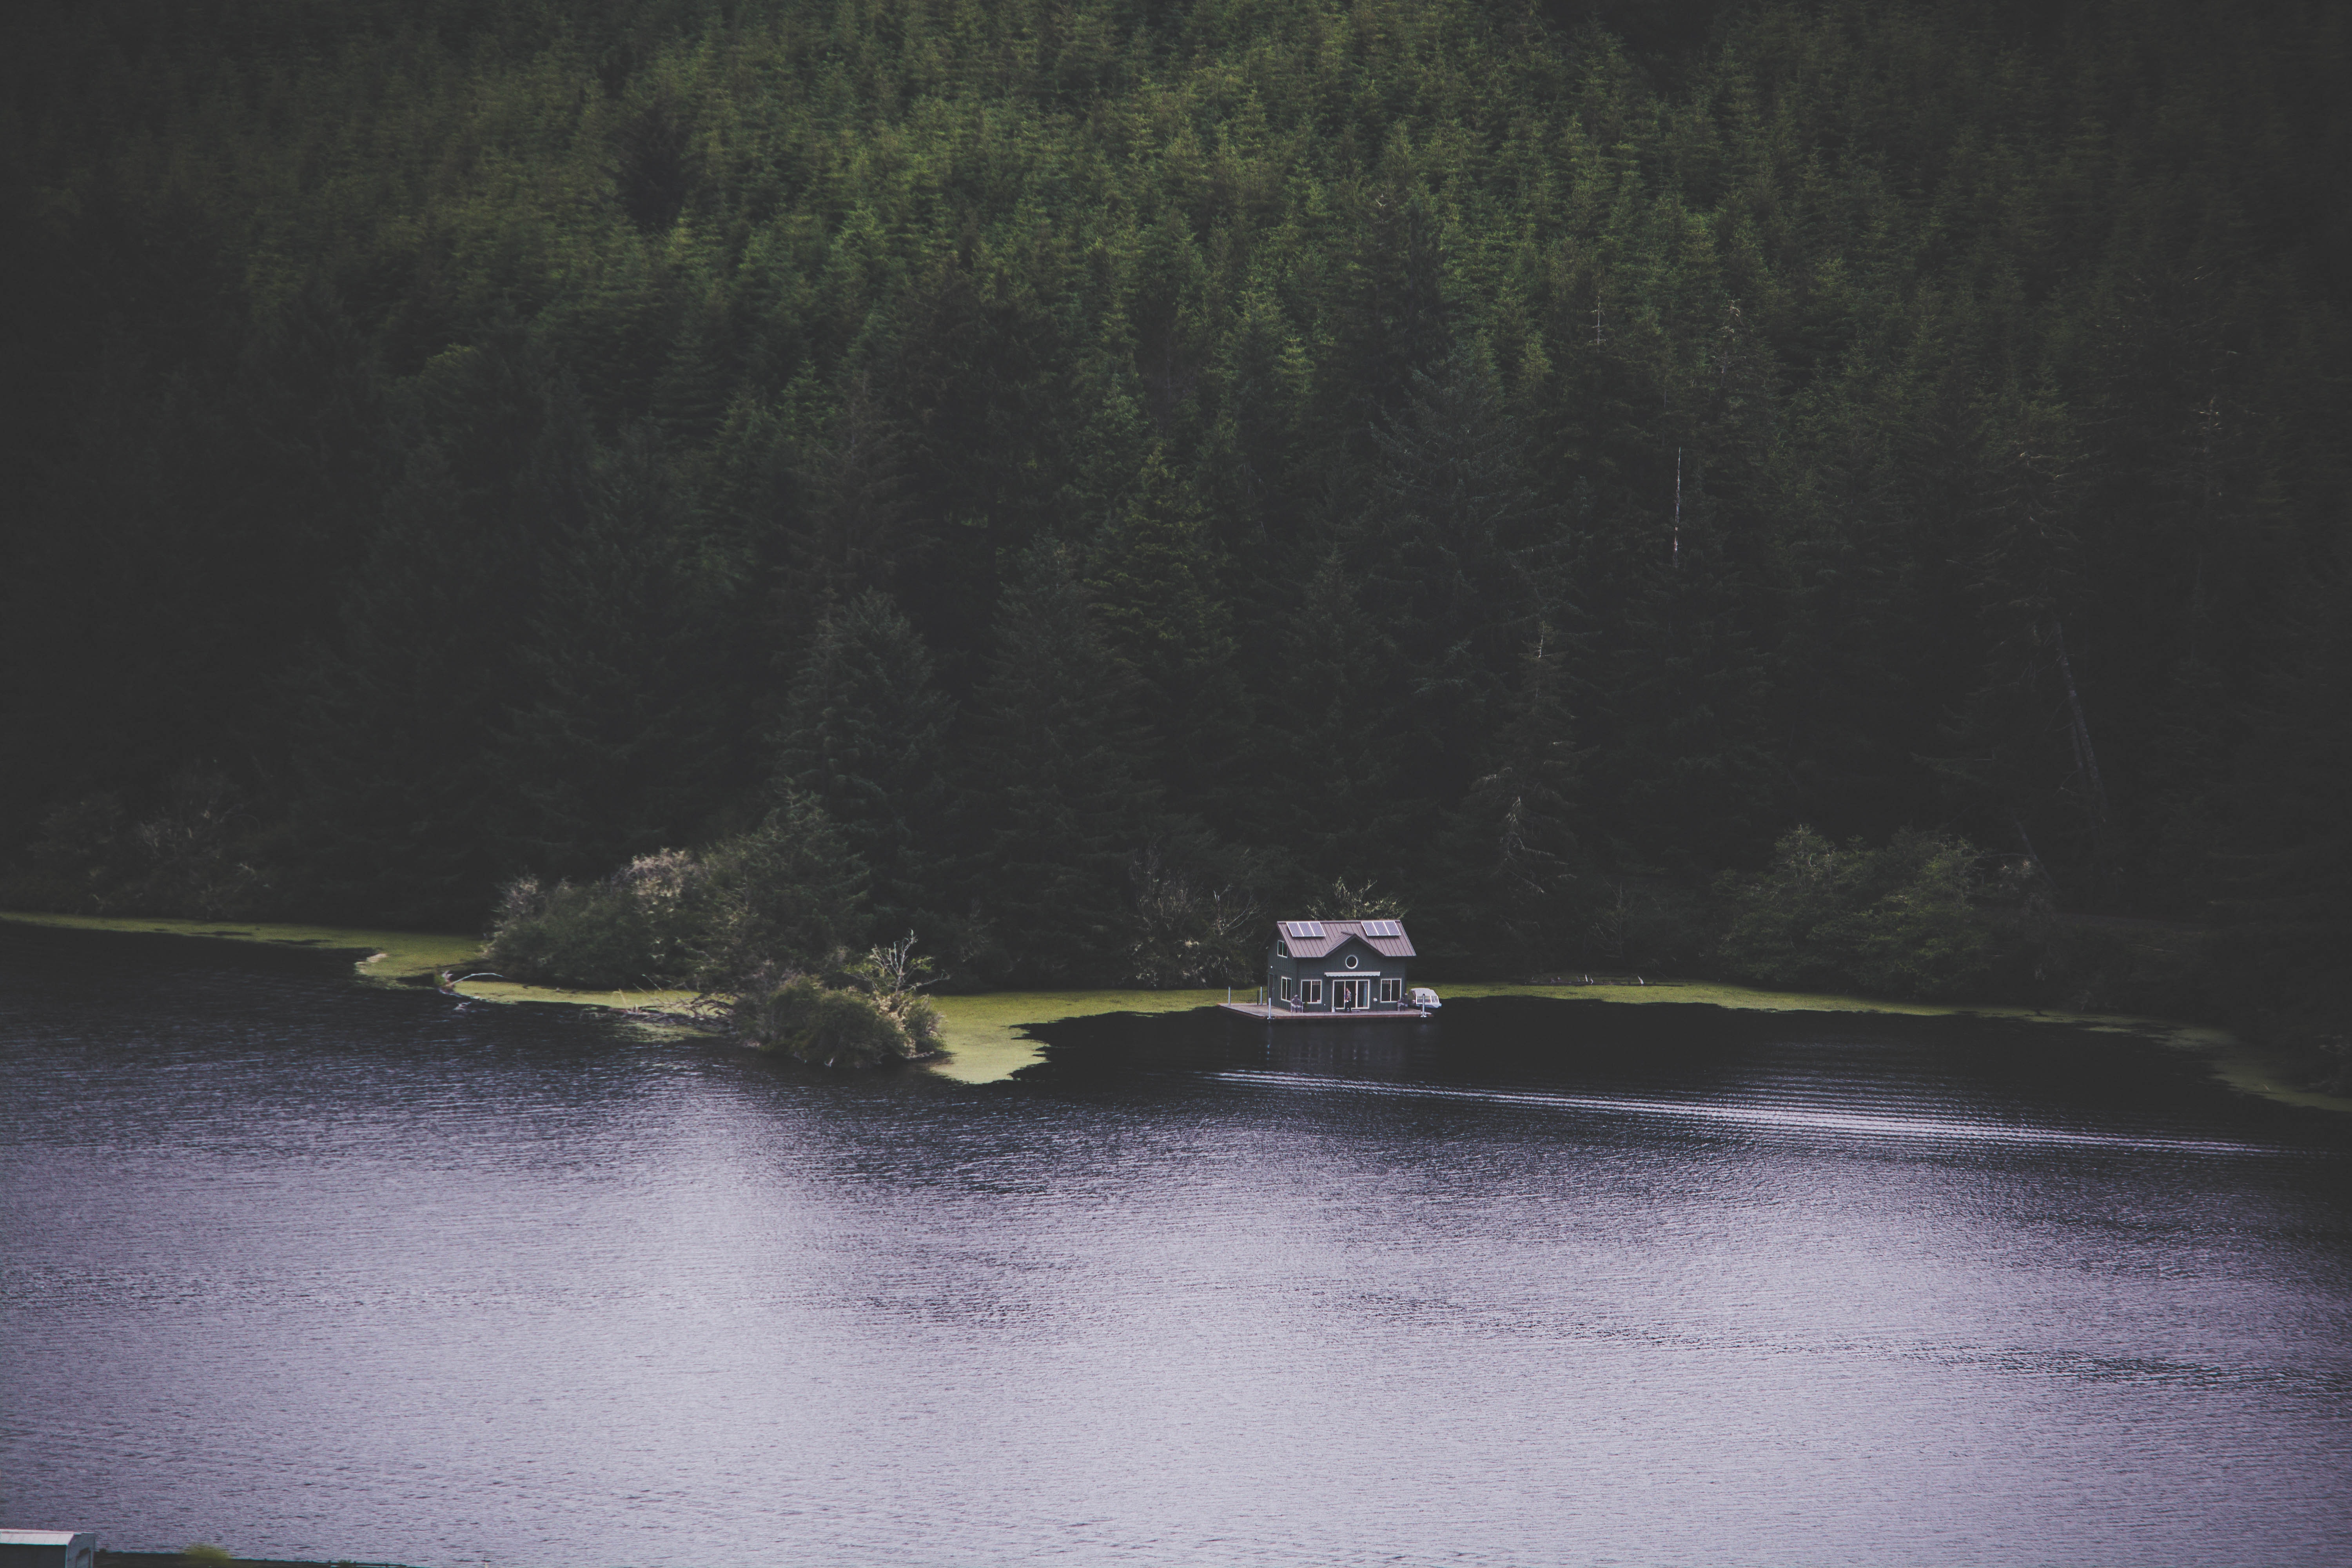
water, atmospheric phenomenon, river, night, lake, geological phenomenon, vehicle, mist